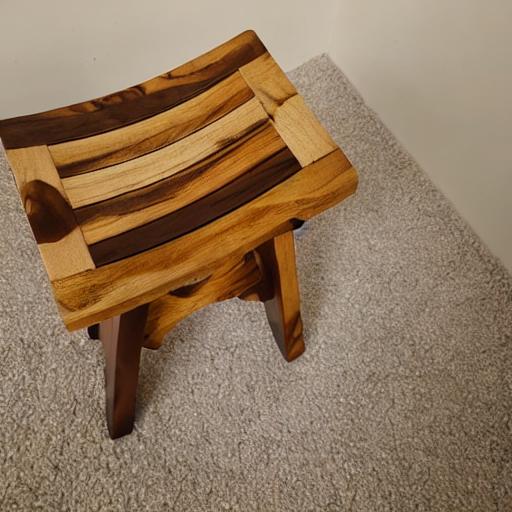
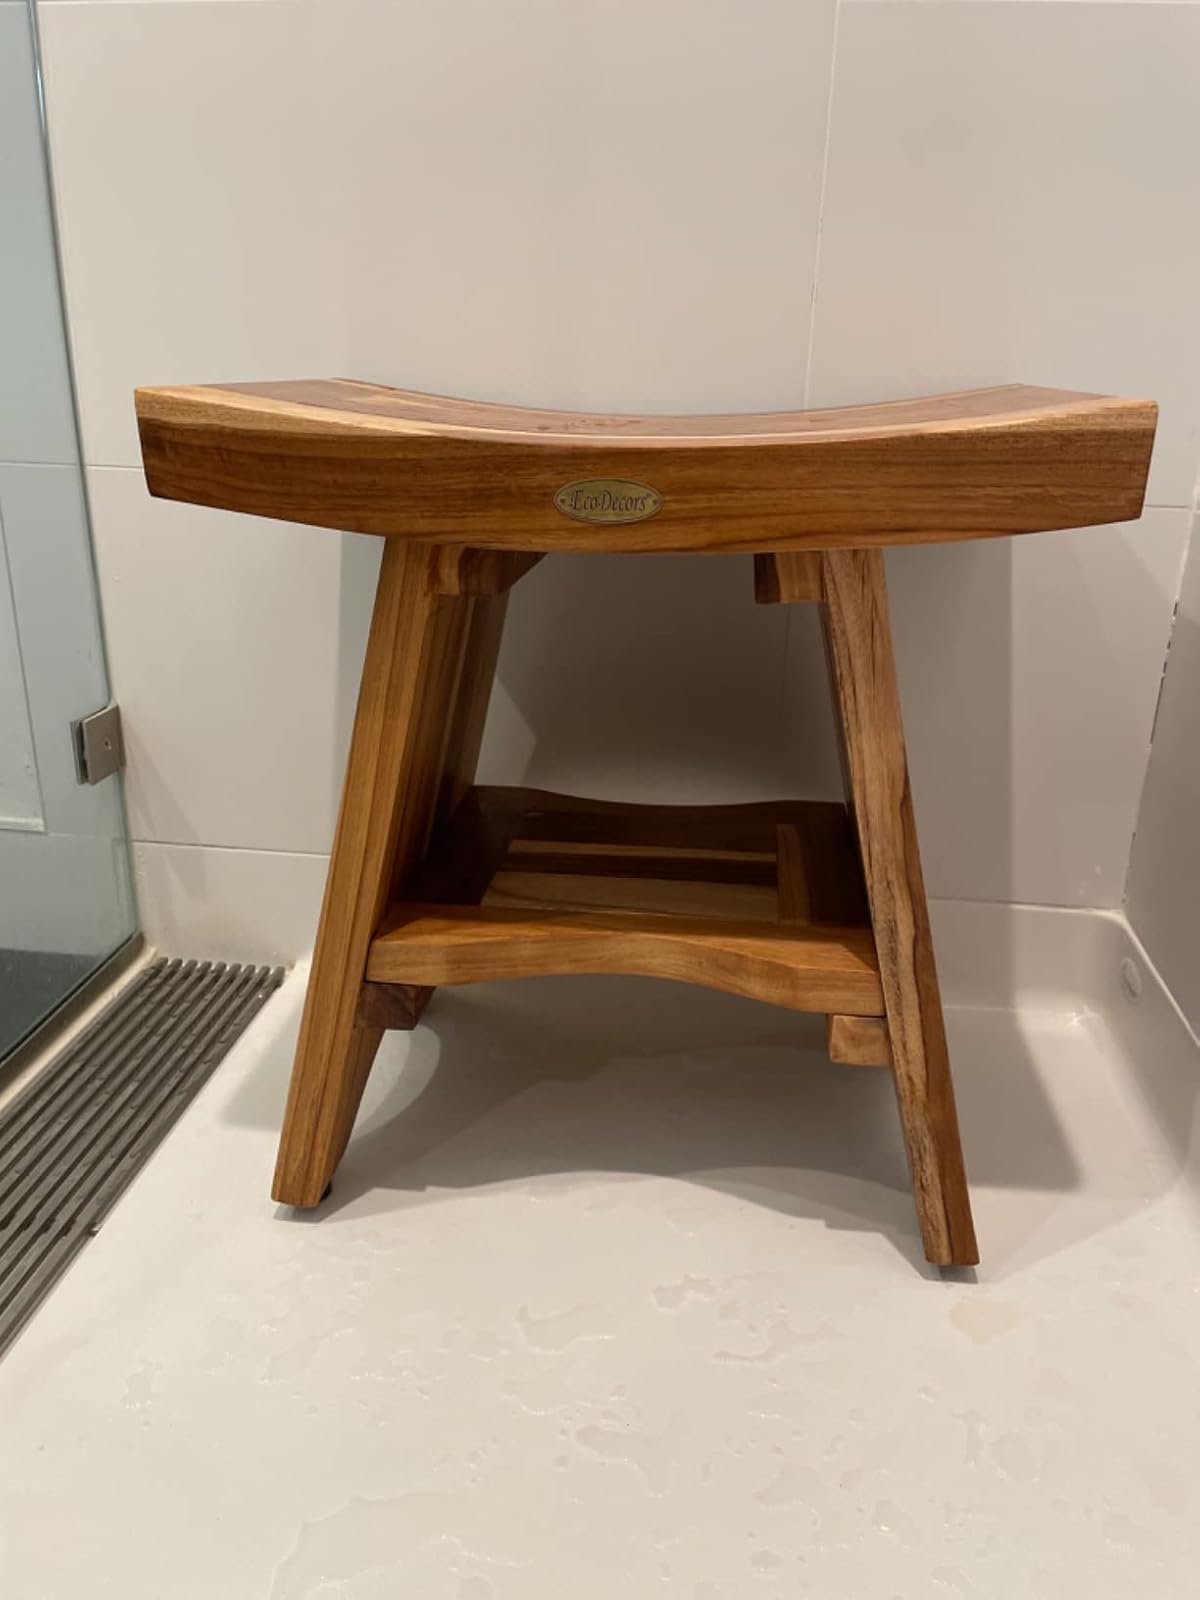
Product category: stool
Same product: no